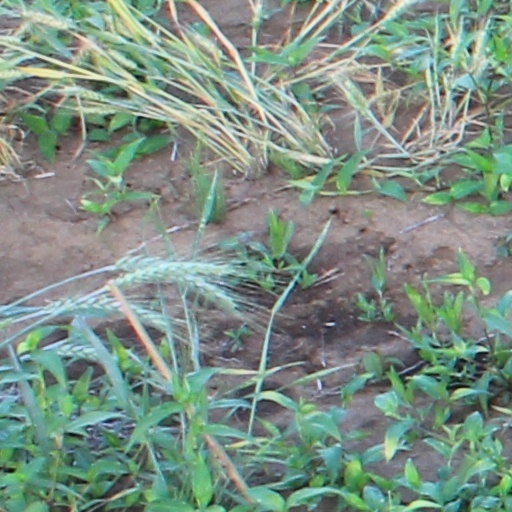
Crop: wheat